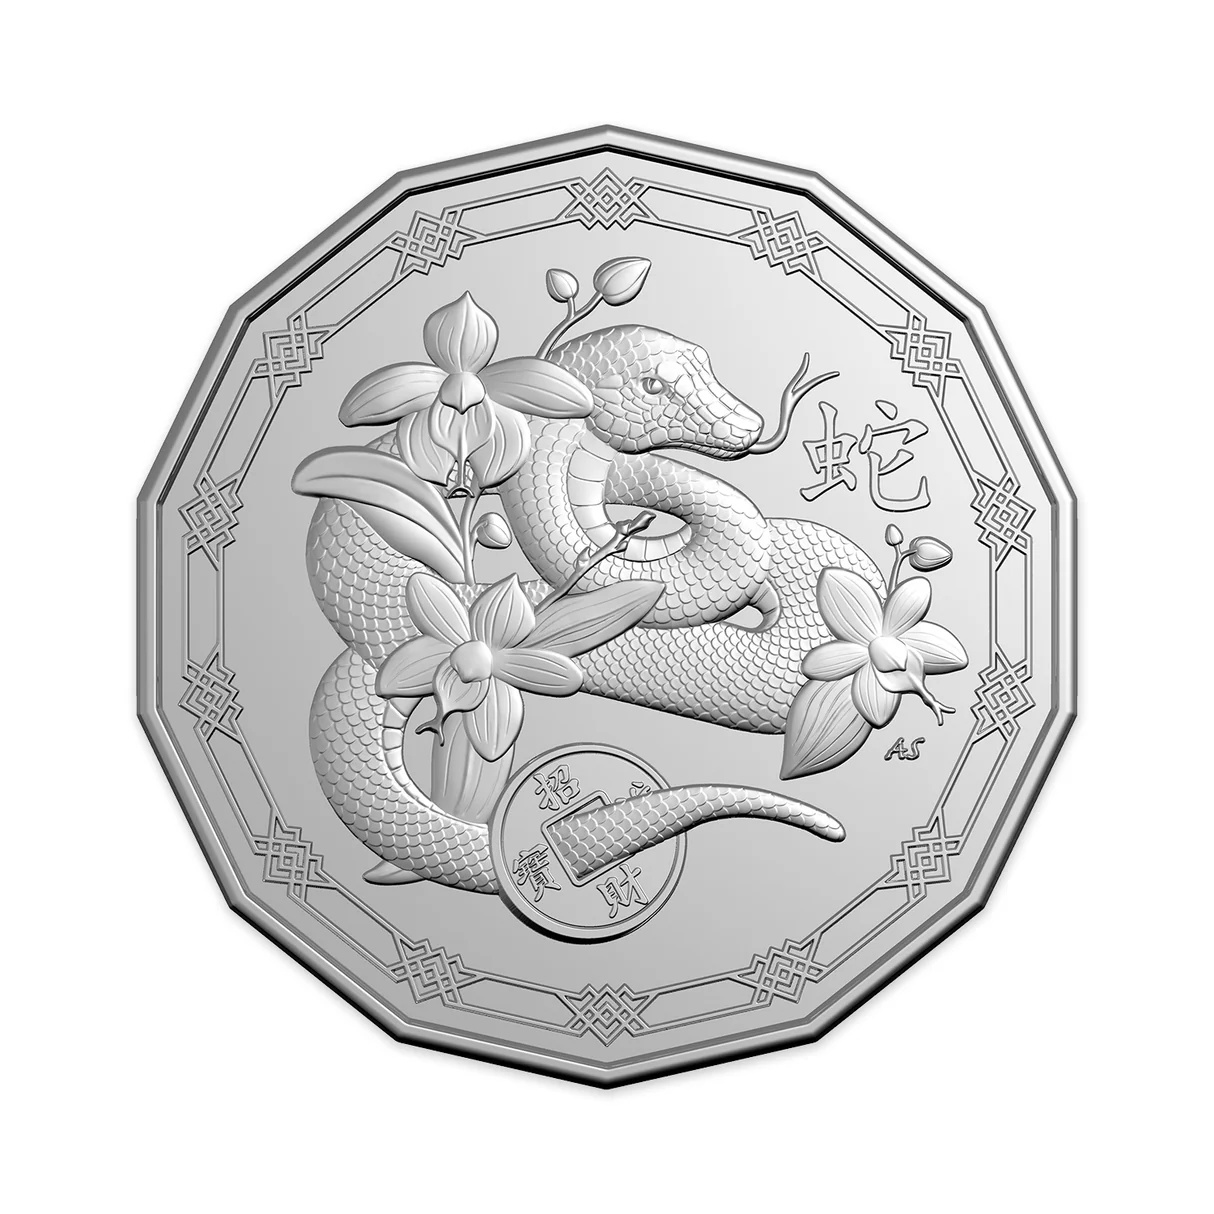
Royal Australian Mint Year of the Snake Lunar New Year 2025 PNC
Royal Australian Mint Year of the Snake Lunar New Year 2025 PNC
Brand: Royal Australian Mint
Category: Arts & Entertainment > Hobbies & Creative Arts > Collectibles > Collectible Coins & Currency > Collectible Coins > Commemorative Coins